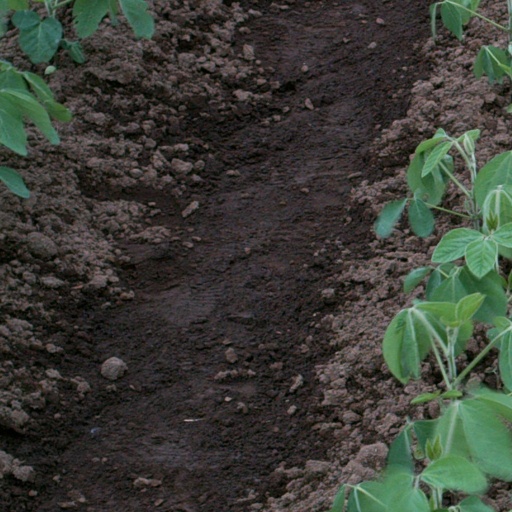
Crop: soybean